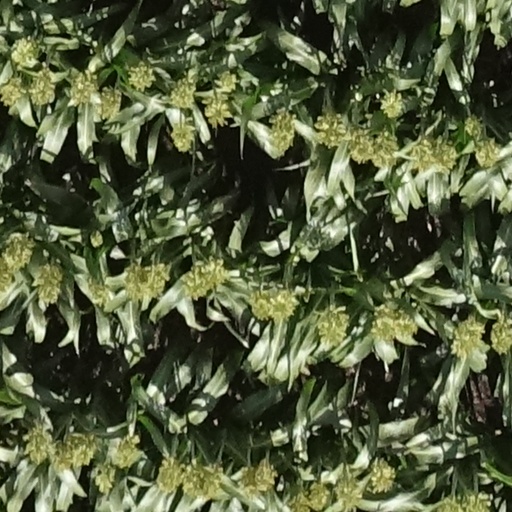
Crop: sorghum